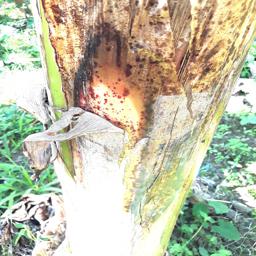
Label: PSEUDOSTEM WEEVIL